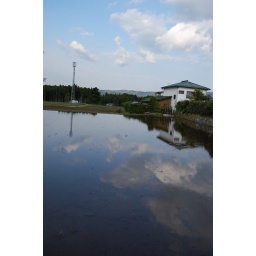
sky in paddy field